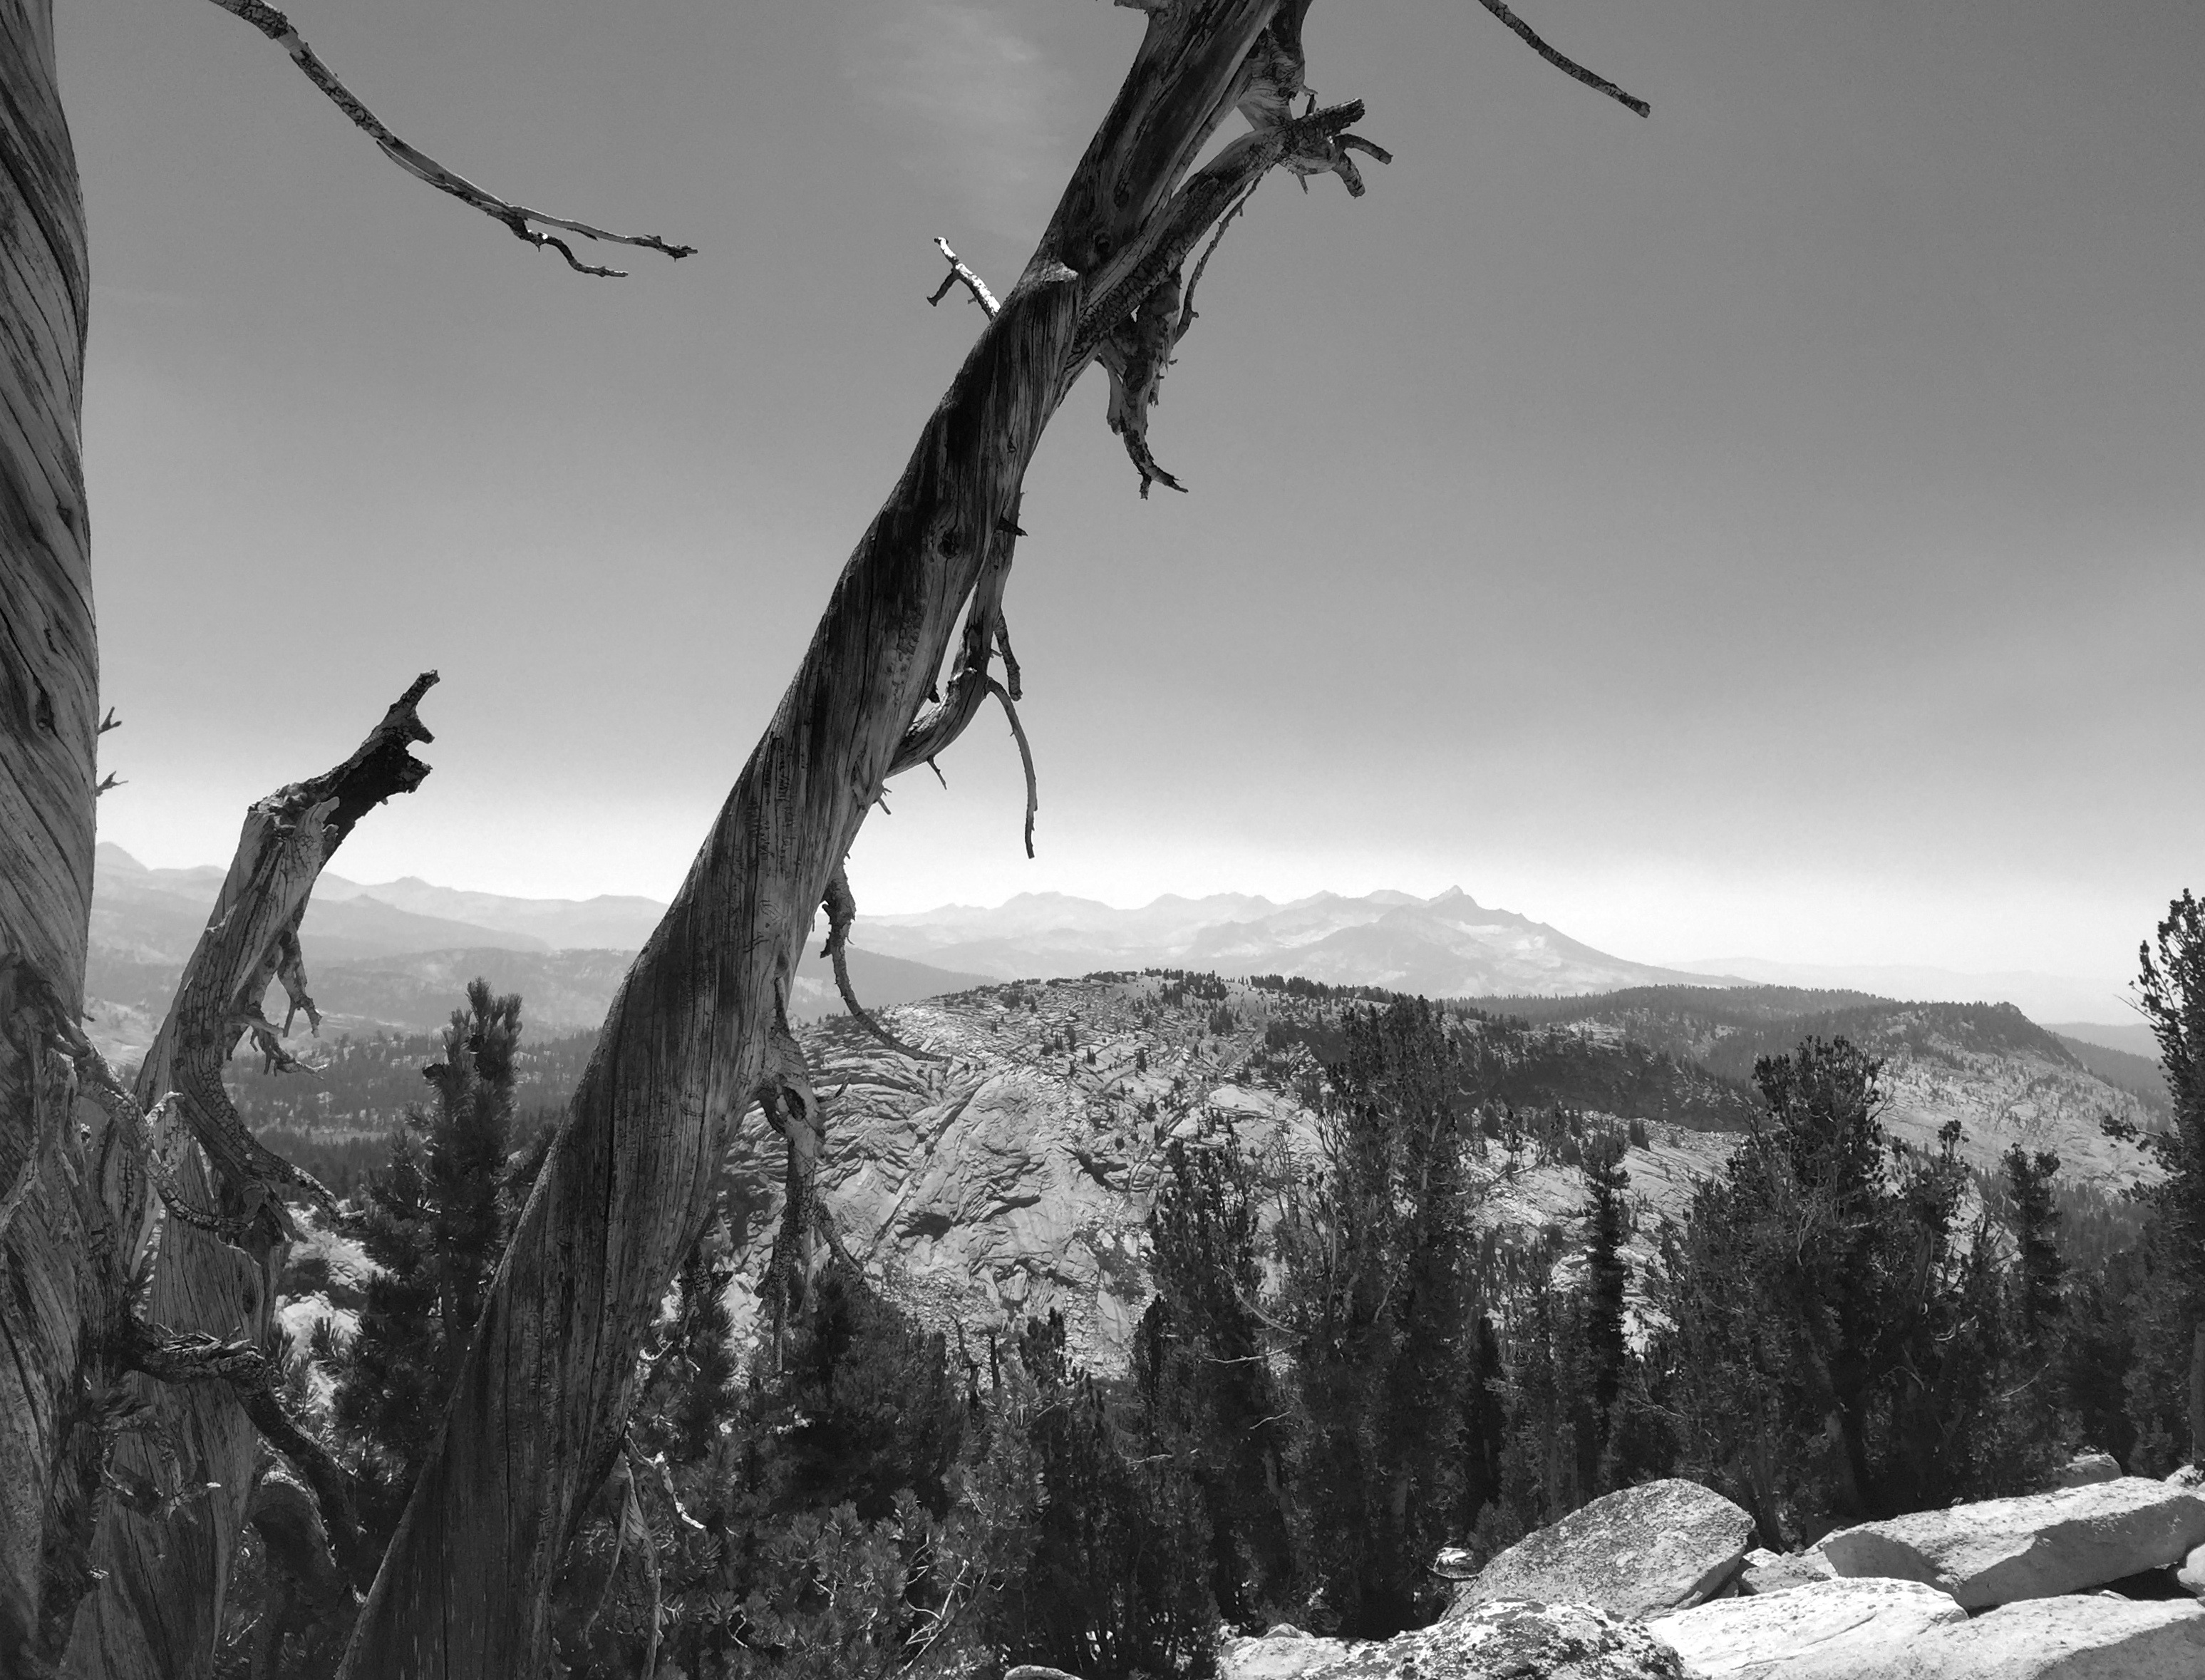
tree, nature, forest, rock, wilderness, branch, mountain, snow, winter, black and white, weather, monochrome, season, monochrome photography, atmospheric phenomenon, woody plant, mountainous landforms